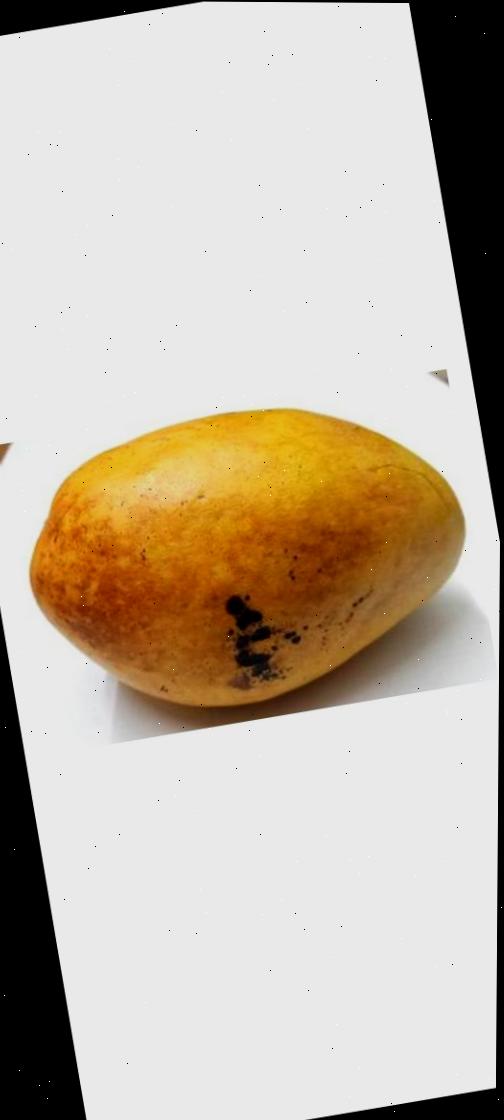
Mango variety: Bari-11